Cuban boat people

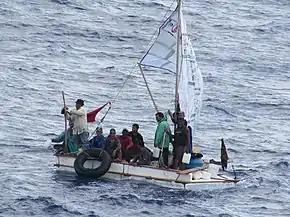
Cuban refugees spotted and rescued by "Carnival Liberty" in 2014.

Cuban boat people mainly refers to refugees who flee Cuba by boat and ship to the United States. There have been four distinct waves of immigration, both legal and illegal, from Cuba to the United States. These four waves include early boat arrivals, the "marielitos", the "balseros", and the post "Wet foot, dry foot" arrivals. These waves can be attributed to specific periods in Cuba's socioeconomic decline and stages in Cuban–U.S. relations. Since the 1960s, the process by which "balseros" would immigrate would become increasingly difficult and dangerous leading to a variety of controversy, both legislative and humanitarian.